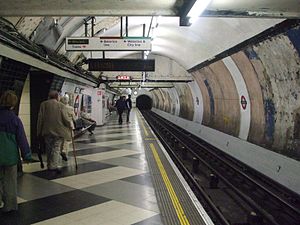
Waterloo Station (London Underground) / Galleri
Waterloo Station er en London Underground-station beliggende på Waterloo fjerntogsstation. Det er den næsttravleste station i netværket og blever betjent af Bakerloo, Jubilee, Northern og Waterloo & City lines. Stationen er i takstzone 1.